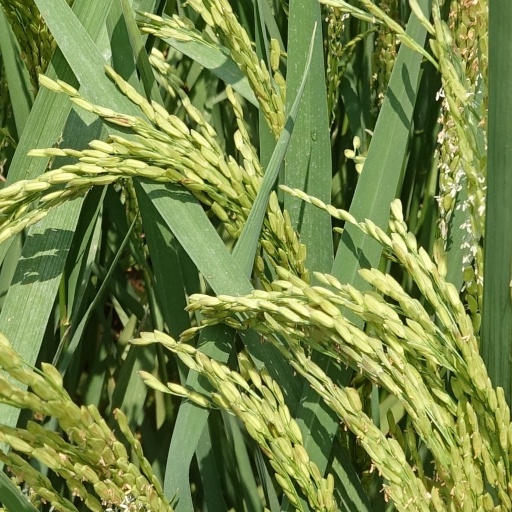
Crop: rice